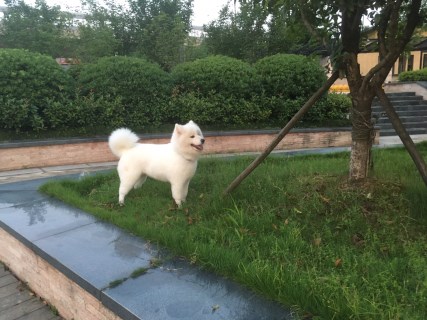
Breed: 2192-n000088-Samoyed